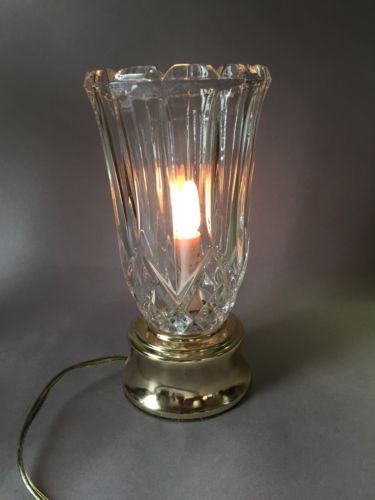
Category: lamp